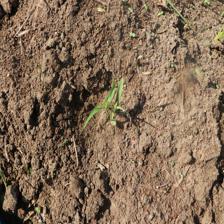
Label: Sorghum